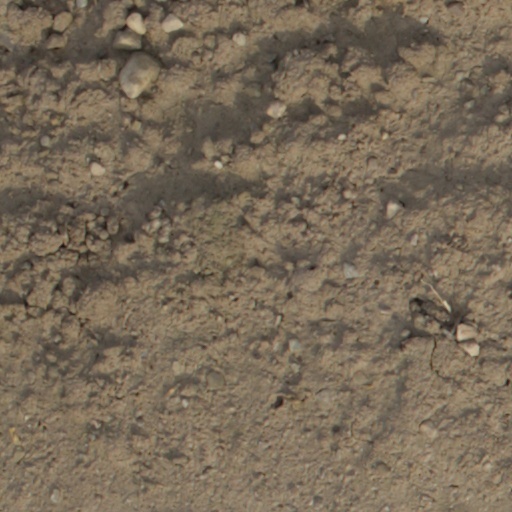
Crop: wheat